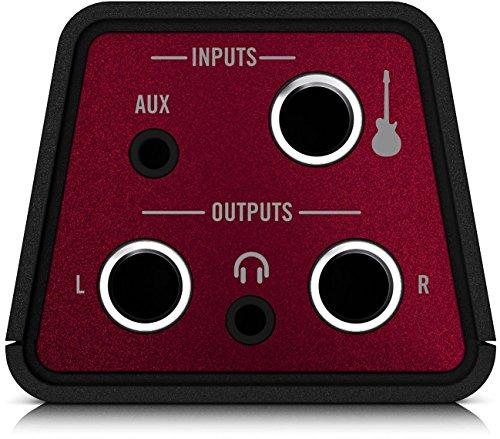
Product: Line 6 Sonic Port VX Audio I/O and Stereo Microphone
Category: Musical Instruments | Microphones & Accessories | Microphones
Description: Stereo and mono condenser mics with high-quality mic preamps.
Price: $195.20
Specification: ItemWeight:1.19pounds|ProductDimensions:7.8x2.2x7.9inches|ShippingWeight:1.19pounds(Viewshippingratesandpolicies)|DomesticShipping:ItemcanbeshippedwithinU.S.|InternationalShipping:ThisitemcanbeshippedtoselectcountriesoutsideoftheU.S.LearnMore|ShippingAdvisory:Thisitemmustbeshippedseparatelyfromotheritemsinyourorder.Additionalshippingchargeswillnotapply.|ASIN:B00MI2YF6I|Itemmodelnumber:99-072-0805|DatefirstlistedonAmazon:September4,2014